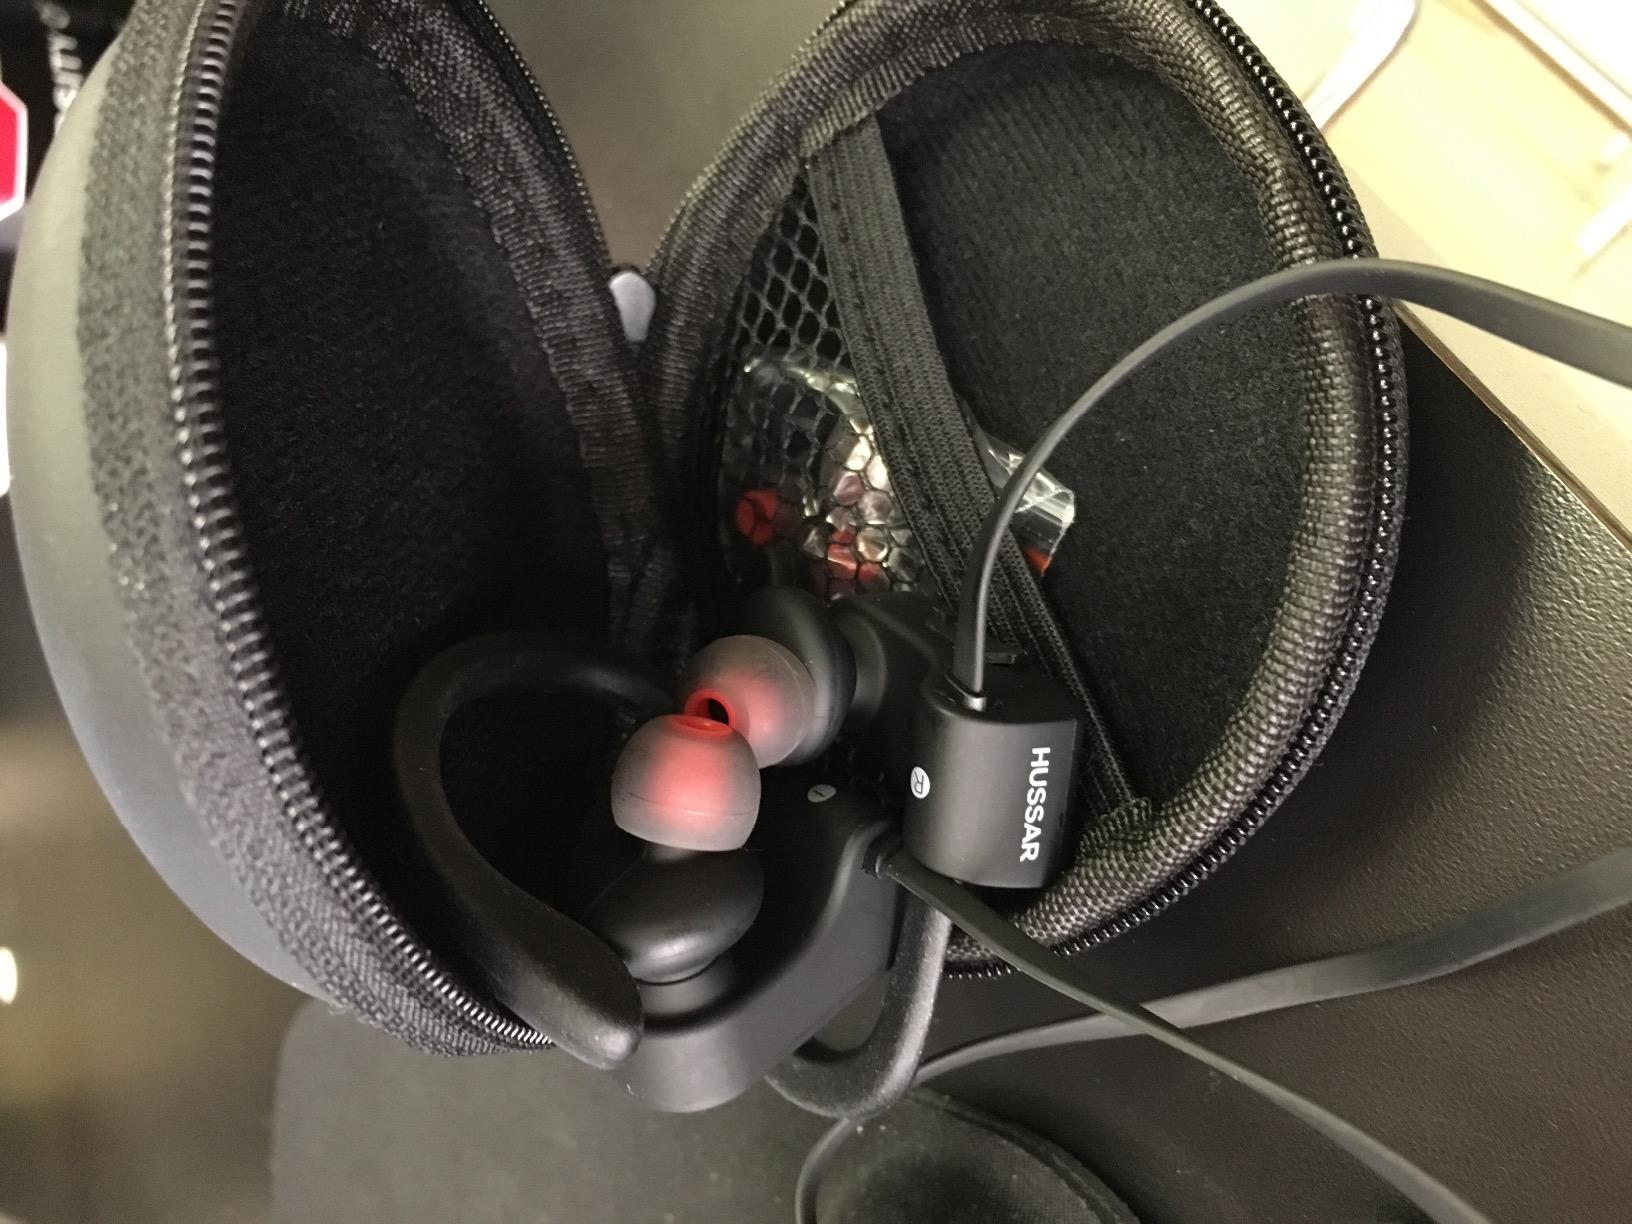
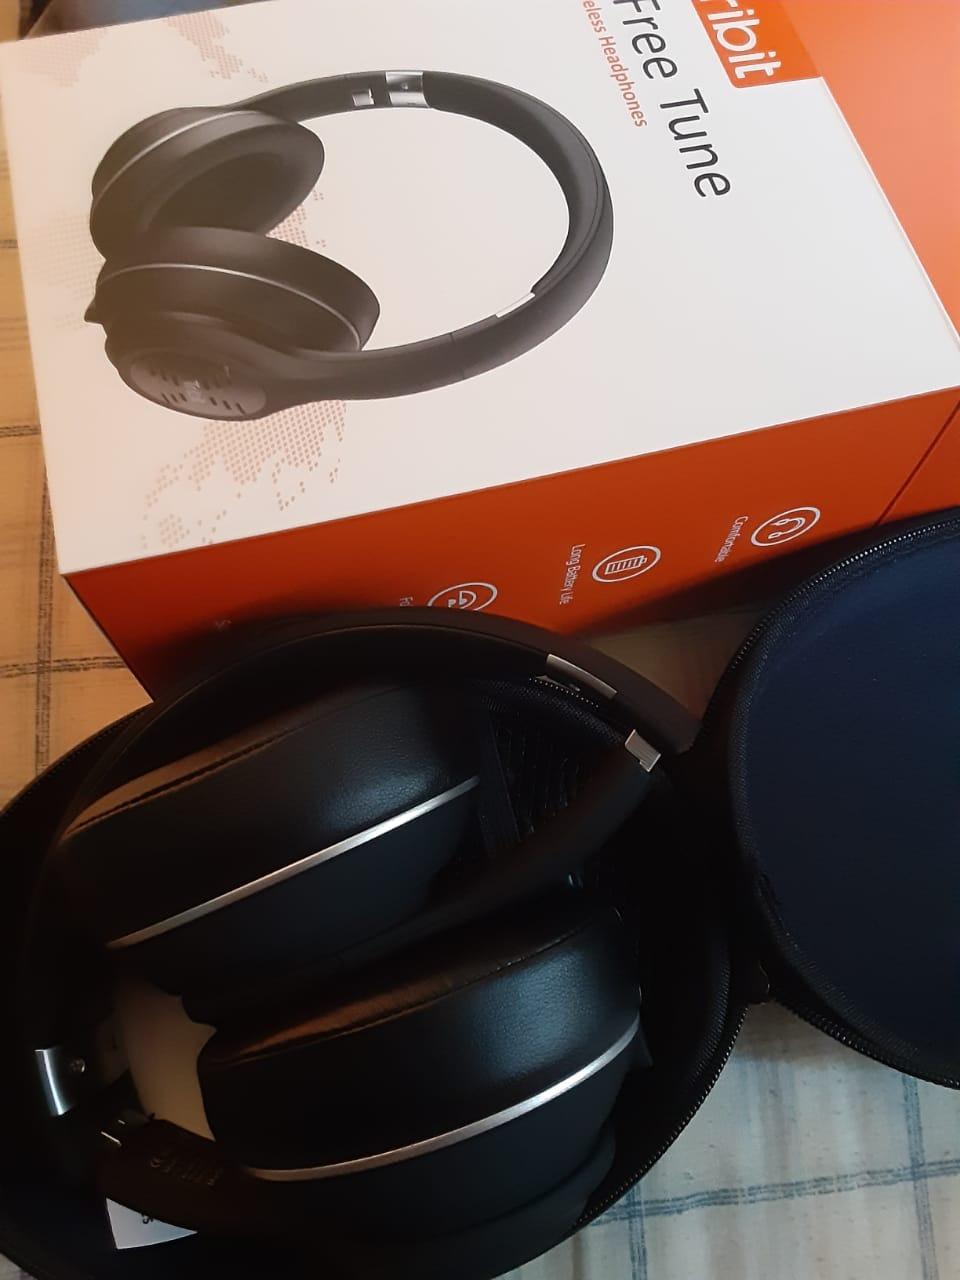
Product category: headphones
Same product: no